SARS-CoV-2 Beta variant

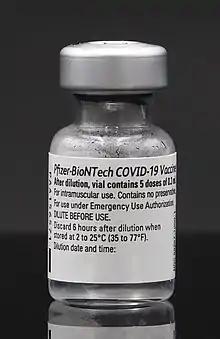
Pfizer–BioNTech vaccine

On 1 April 2021, an update on a South African vaccine trial stated that the vaccine was 100% effective so far (i.e., vaccinated participants saw no cases), with six of nine infections in the placebo control group being the Beta variant (lineage B.1.351). However, nine days later, an Israeli study found that the variant was present even in people who had received both shots of the vaccine, its prevalence a disproportionate, eight-fold increase amongst vaccinated individuals in comparison to wild strains.